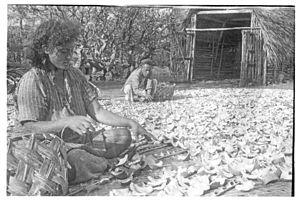
Niuans faisant sécher le coprah au soleil pour le noble Fusituʻa (visible au fond). Sapaʻata, Niuafoʻou, 1967
Niuafoʻou, aussi appelée Tin Can Mail Island et anciennement Good Hope Island, est une île volcanique au nord des Tonga dans l'océan Pacifique. Elle est formée de plusieurs lacs volcaniques au milieu du cratère principal, dont le cône s'est effondré à la suite d'une éruption. Ses côtes formées de falaises et l'absence de lagon en rendent l'accès très difficile pour les bateaux. Le volcan est toujours en activité et les éruptions successives ont laissé des coulées de lave sur toute la partie sud-ouest. L'île est également vulnérable aux cyclones.